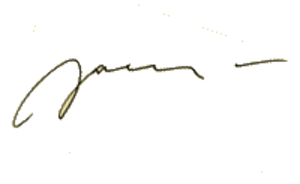
Le général Wojciech Witold Jaruzelski est un homme d'État et militaire polonais né le 6 juillet 1923 à Kurów et mort le 25 mai 2014 à Varsovie. Il a été le dernier dirigeant du régime communiste polonais.